1987 Monaco Grand Prix Formula Three

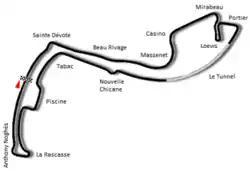
Circuit de Monaco (1986-1996)

Results from the 1987 Monaco Grand Prix Formula Three held at Monte Carlo on May 30, 1987, in the Circuit de Monaco.